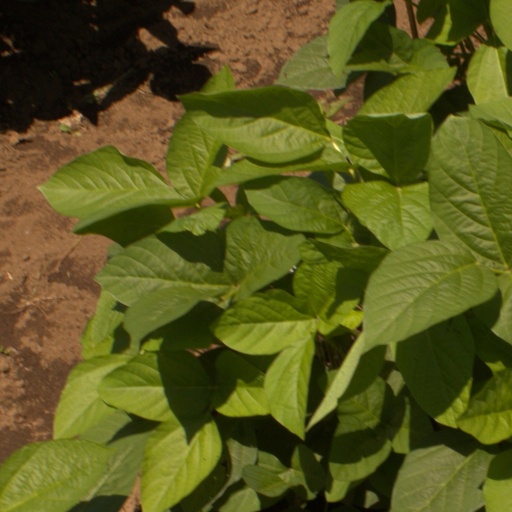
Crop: soybean